Kingdom of Kandy

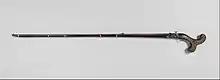
17th–18th Century flintlock Sinhalese Long Gun also known as a "Bondikula". The lock is situated to the left side and the bifurcated butt is a characteristic unique to Sinhalese guns. The gun has been extensively ornamented with silver and ivory panels carved with floral patterns.

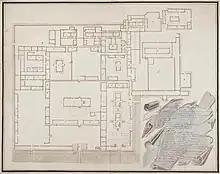
Plan of the Royal Palace Of Kandy 1765 A.D. drawn by the Dutch

Relations between the Dutch and the Kandyans had been difficult from the onset and the alliance fell apart in the 1640s. The two sides joined forces again in the 1650s to expel the Portuguese, but a final break occurred in 1656 in the aftermath of the fall of Colombo after a six-month siege and the final expulsion of the Portuguese from Sri Lanka. Rajasinha demanded that the fort be handed over to the Kandyans for demolition; in November, the Dutch refused and drove the king and his army from the vicinity. Rajasinha's hold over his own population was tenuous, and rebellions against him in 1664 and 1671 gave the Dutch the opportunity to seize large parts of Sabaragamuwa in 1665, as well as Kalpitiya, Kottiyar, Batticaloa and Trincomalee. The seizure of the ports was a serious blow to the Kandyan kingdom – not only were Dutch holdings now more or less coterminous with the territory the Portuguese had held, but all Kandyan trade was now in Dutch hands. Rajasinha attempted to negotiate an alliance with France, who seized Trincomalee but were expelled by the Dutch in 1672. Kandyan campaigns in 1675 and 1684 recaptured some territory, but by the time of Rajasinha's death in 1687 neither city had returned to Kandyan control.